The Doors

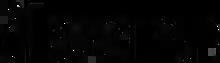
The Doors logo, designed by an Elektra Records assistant, first appeared on their 1967 debut album.

The Doors began with a chance meeting between acquaintances Jim Morrison and Ray Manzarek on Venice Beach in July 1965. They recognized each other as they had both attended the UCLA School of Theater, Film and Television. Morrison confided in Manzarek that he had been writing songs. As Morrison would later relate to Jerry Hopkins in "Rolling Stone", "Those first five or six songs I wrote, I was just taking notes at a fantastic rock concert that was going on inside my head. And once I'd written the songs, I had to sing them." With Manzarek's encouragement, Morrison sang the opening words of "Moonlight Drive": "Let's swim to the moon, let's climb through the tide, penetrate the evening that the city sleeps to hide." Manzarek was inspired, thinking of the music he could play to accompany these "cool and spooky" lyrics.